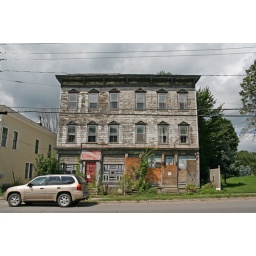
Another grand old wooden building in Cherry Valley.